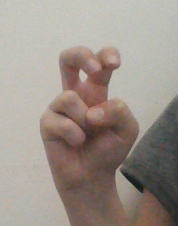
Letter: toot